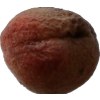
Label: peach